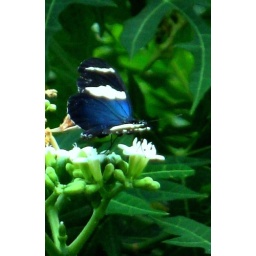
in the butterfly house at the Tennessee Aquarium in Chattanooga